ZX Spectrum

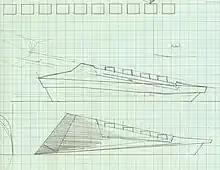
An original concept sketch of the ZX Spectrum, depicting an angular and wedge-like form similar to its predecessor, the ZX81

Development of the ZX Spectrum began in September 1981, a few months after the release of the ZX81. Sinclair resolved to make his own products obsolete before his rivals developed the products that would do so. Parts of designs from the ZX80 and ZX81 were reused to ensure a speedy and cost-effective manufacturing process. The team consisted of 20 engineers housed in a small office at 6 King's Parade, Cambridge. During early production, the machine was known as the ZX81 Colour or the ZX82 to highlight the machine's colour display, which differed from the black and white of its predecessors. The addendum "Spectrum" was added later on, to emphasise its 15-colour palette. Aside from a new crystal oscillator and extra chips to add additional kilobytes of memory, the ZX Spectrum was intended to be, as quoted by Sinclair's marketing manager, essentially a "ZX81 with colour". According to Sinclair, the team also wanted to combine the ZX81's separate random-access memory sections for audio and video into a single bank.